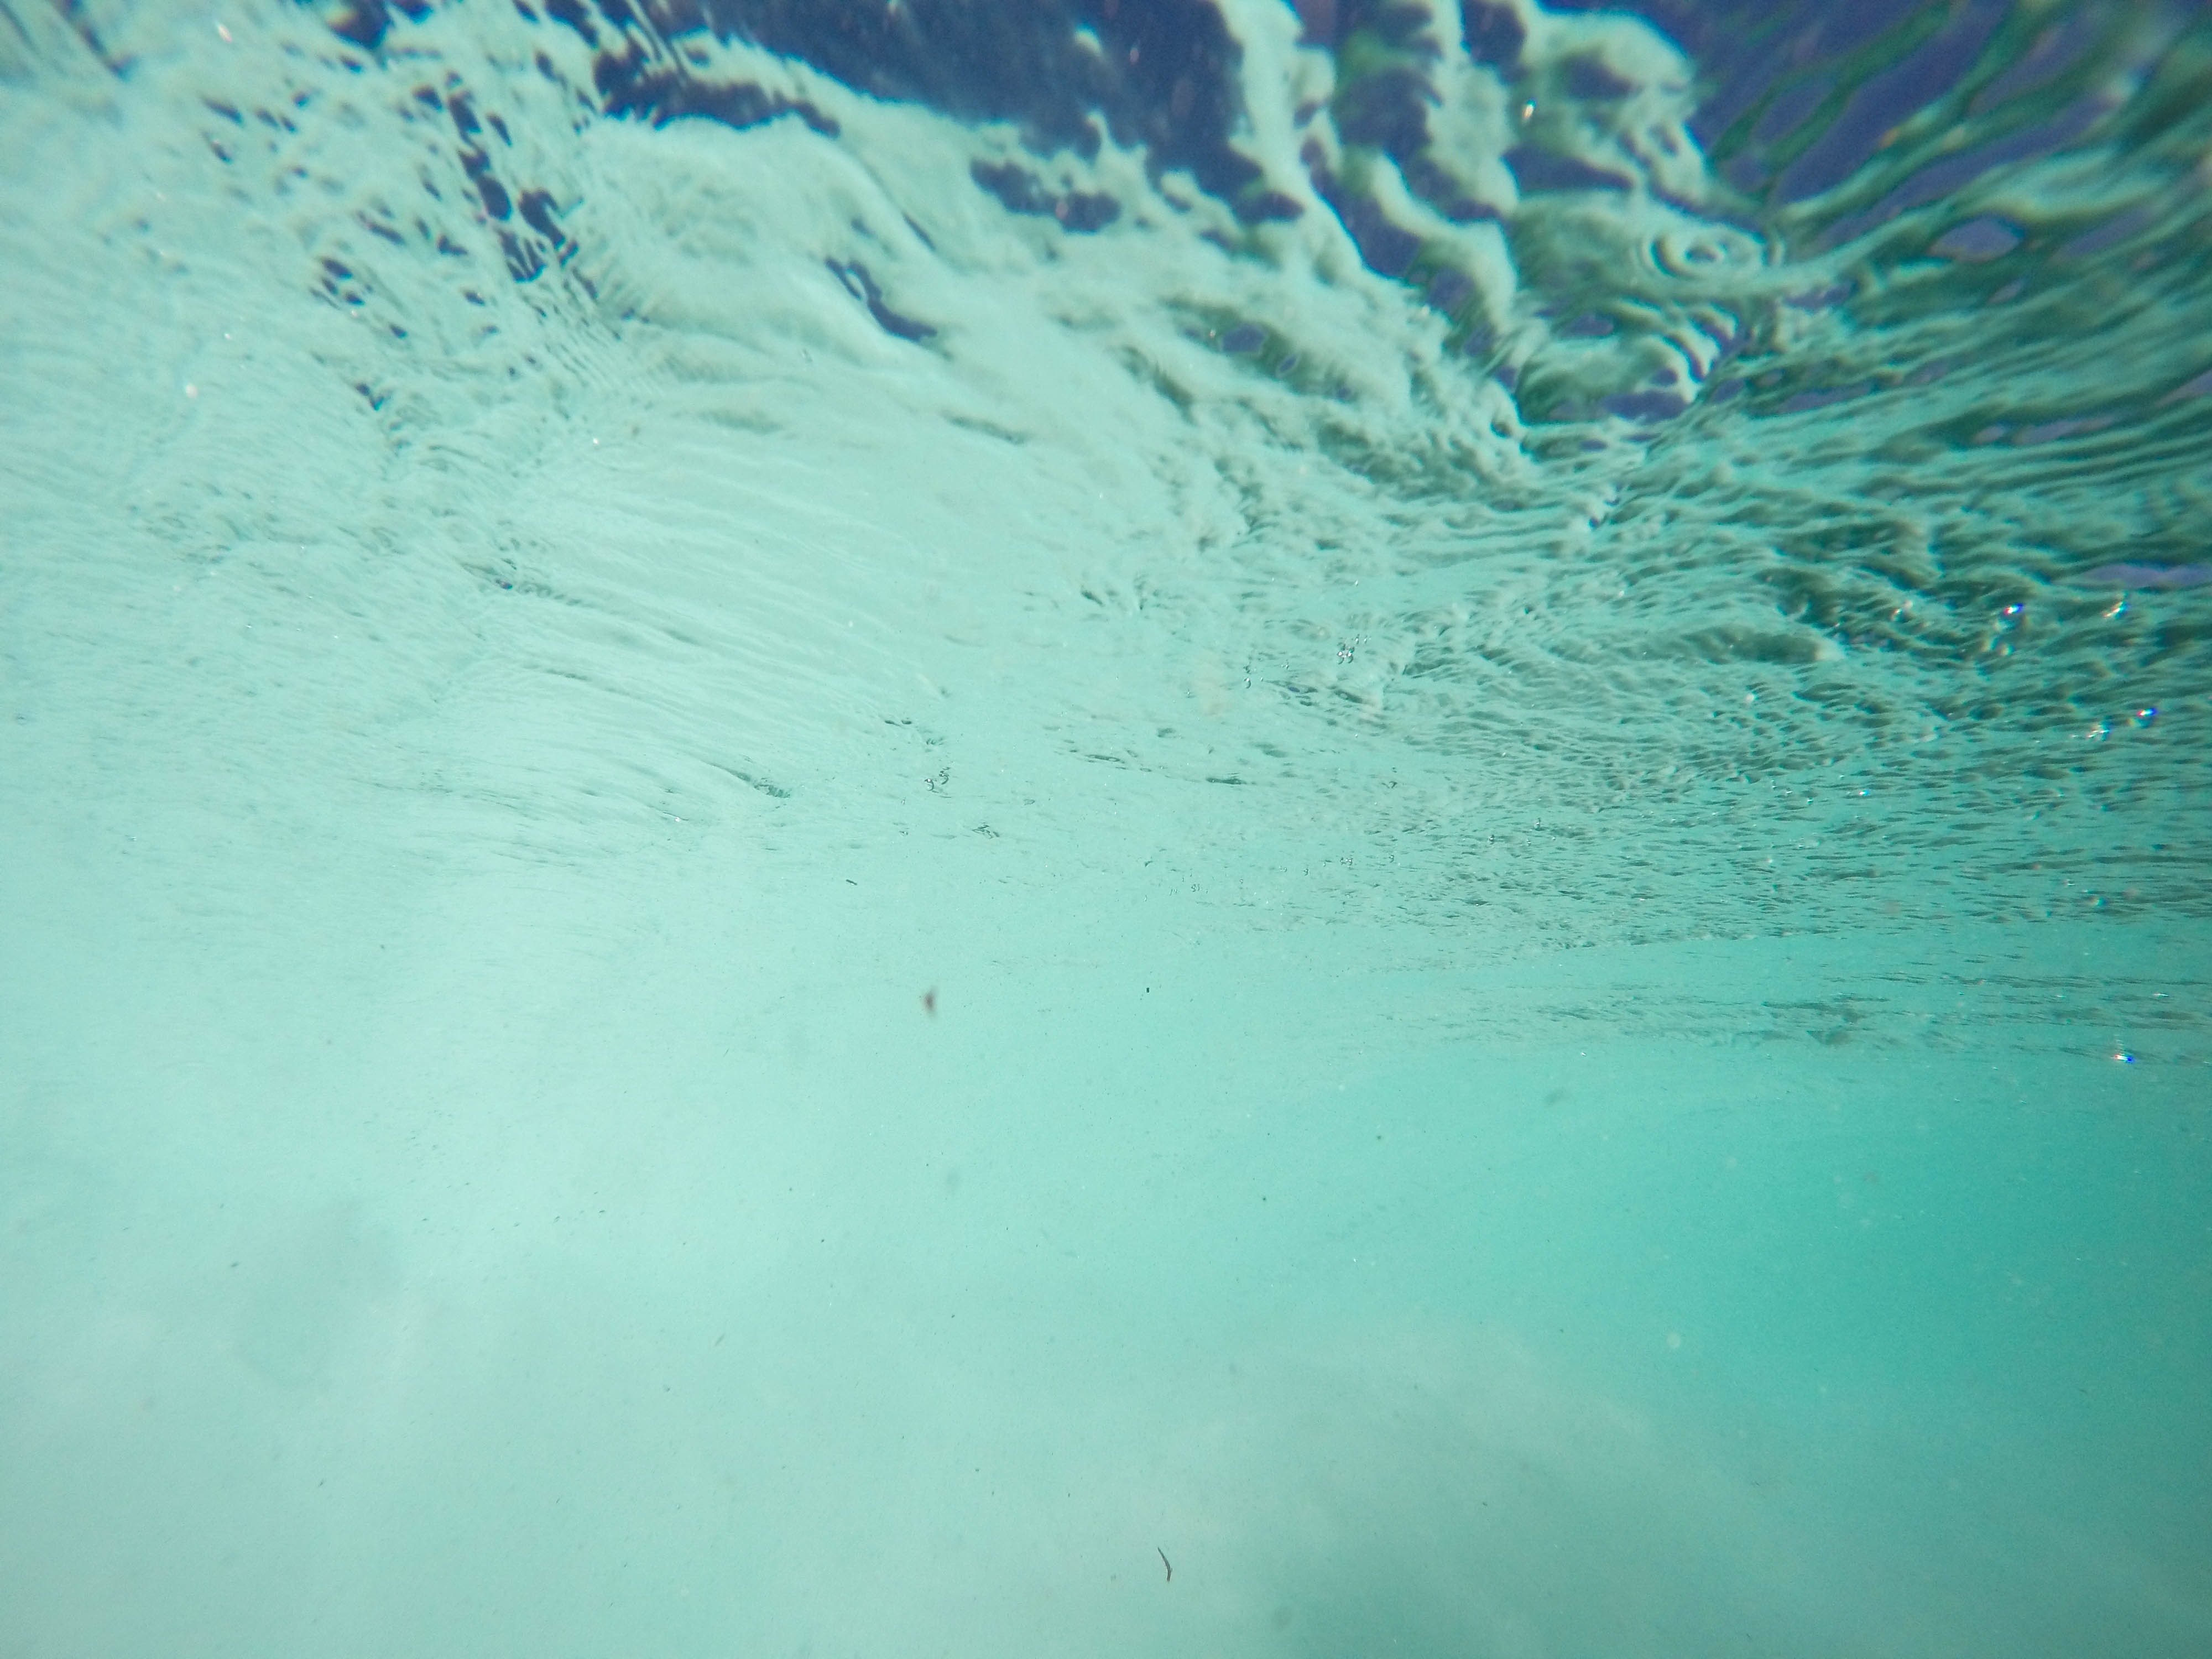
sea, water, ocean, wave, underwater, green, reflection, blue, reef, atmosphere of earth, wind wave